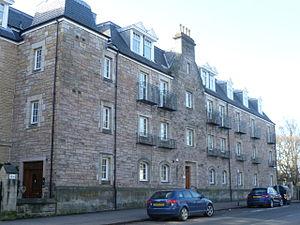
Sophia Louisa Jex-Blake, née le 21 janvier 1840 à Hastings et morte le 7 janvier 1912 à Rotherfield, Sussex de l'Est, est un médecin et féministe britannique. Elle est la troisième femme médecin britannique enregistrée à l'ordre des médecins et la première femme exerçant la médecine en Écosse. Elle crée en 1886 la première faculté de médecine britannique pour femmes, l'Edinburgh School of Medicine for Women.